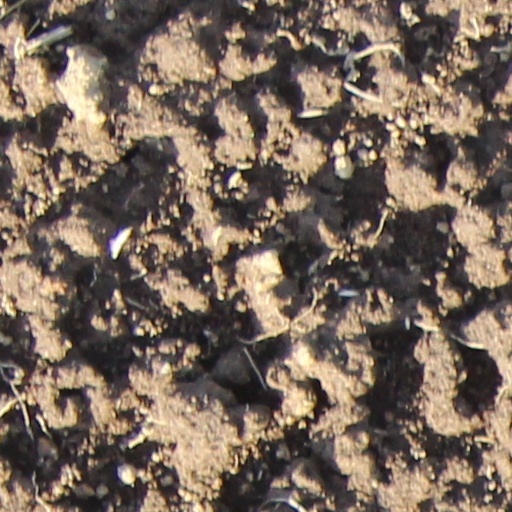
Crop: wheat